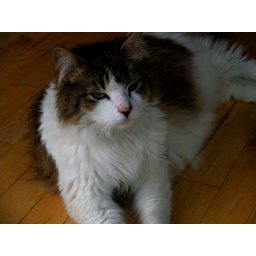
We were walking down main street, manayunk, and there was a cat in a shop window...a real cat!!